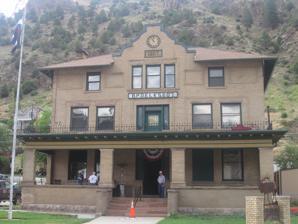
Building: Elks Lodge No. 607
Country: United States of America
Year built: 1907
Historic site in Idaho Springs, Colorado Elks Lodge No. 607 Location 1600 Colorado Blvd., Idaho Springs, Colorado Coordinates 39°44′35″N 105°30′57″W / 39.743074°N 105.51585°W / 39.743074; -105.51585 Built 1907 Location of Elks Lodge No. 607 in Colorado Elks Lodge No. 607 is a historic building in Idaho Springs , Colorado . It was built in 1907. Before the site was the Elks Lodge, it was the Beebe House Hotel. President Ulysses S. Grant stayed there in 1873. References